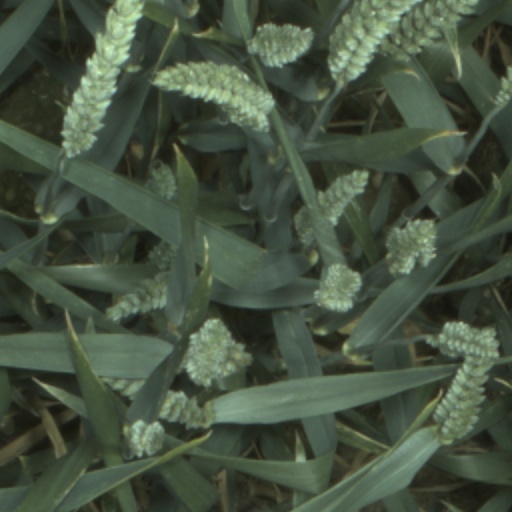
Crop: wheat